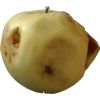
Label: Apple hit 1